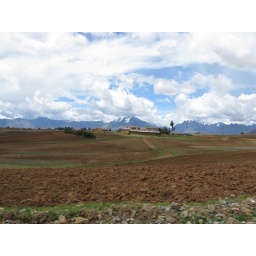
blue sky against green and red earth